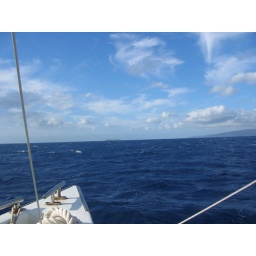
heading towards that little horse shoe shaped island over yonder